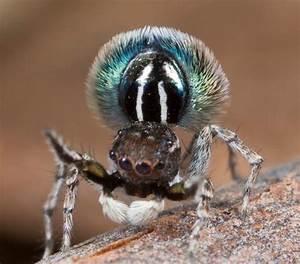
spider